Ángel Canavery

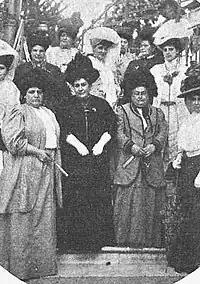
Mercedes Montero (centre)

Ángel Canavery was married on 3 April 1880 in the parish Basílica Nuestra Señora del Pilar to Mercedes Montero, daughter of Apolinario Montero and Julia Rondó Castillo, members of a distinguished family related to José Rondeau. His wife was related to Martín Matheu Diana and Rufina Rondó Castillo, belonging to the families of Juan Bautista Rondeau and Domingo Matheu.